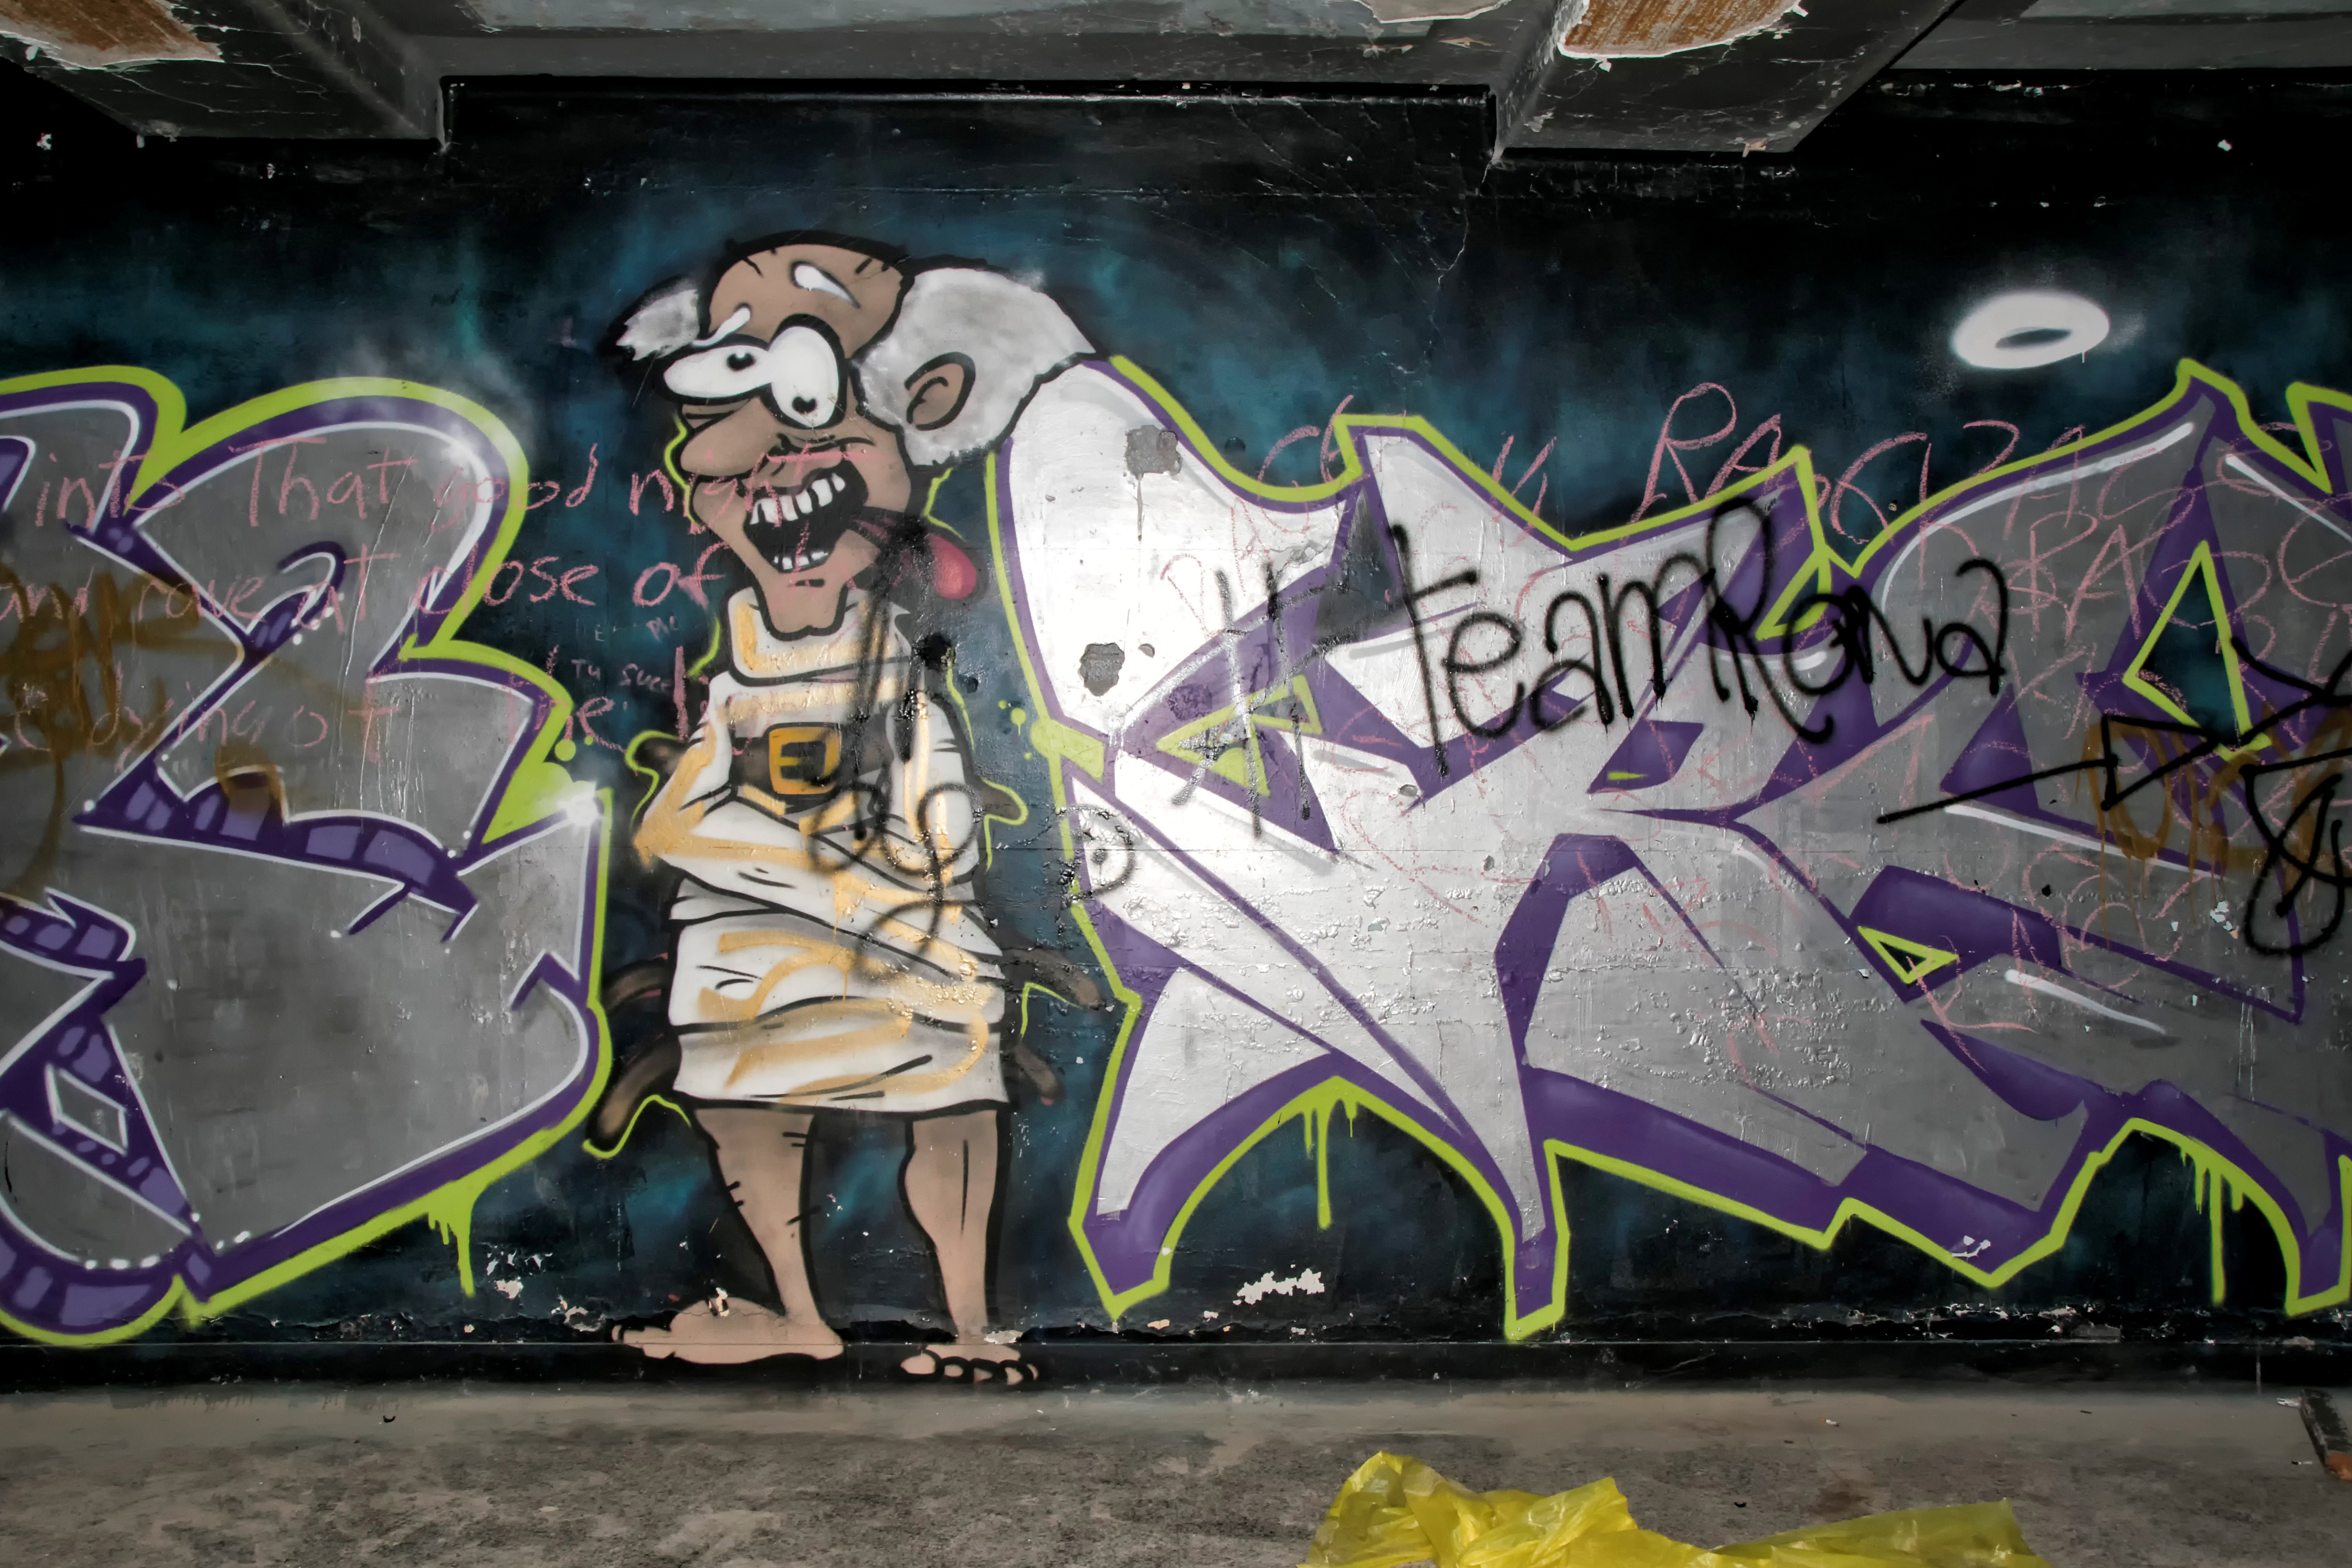
graffiti, street art, art, de, canada, mural, quebec, sainte, clotilde, horton, asile, asylum, urban area